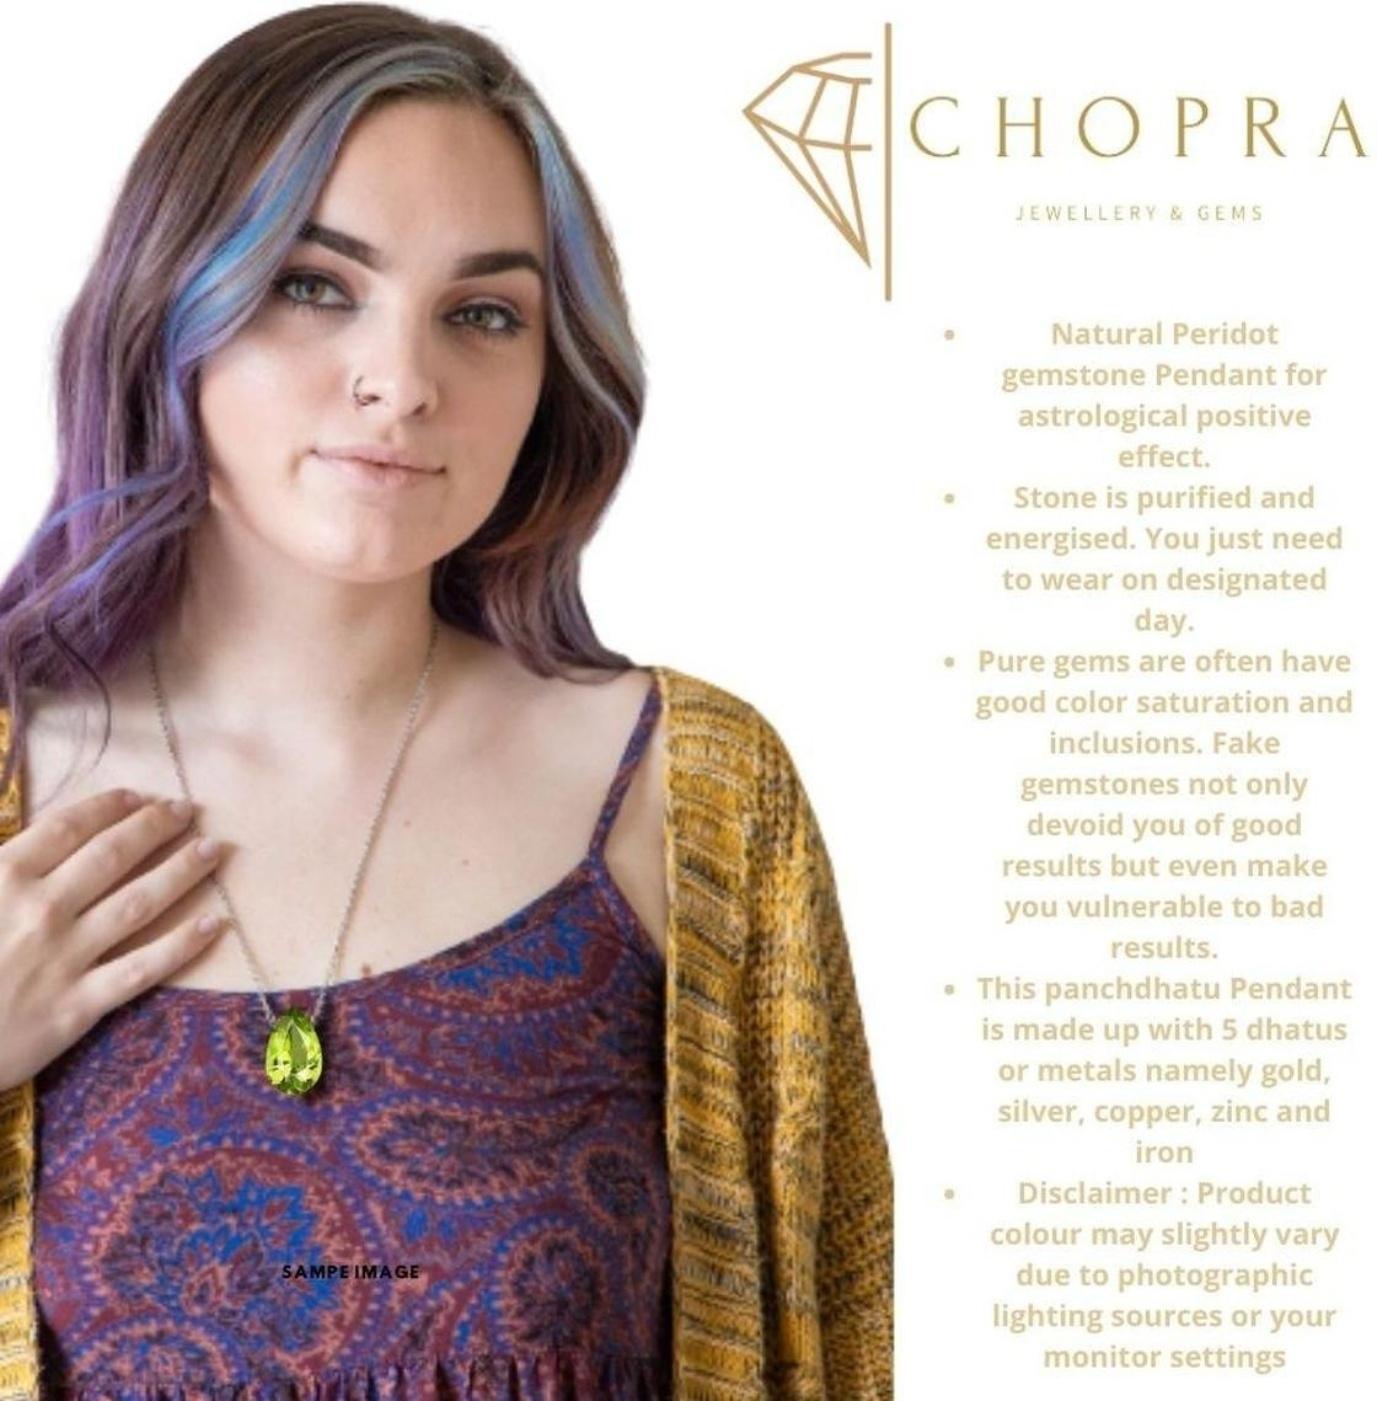
Chopra Gems Brass Peridot Stone Pendant Green (Men and Women) (Pendant_RSs92)
Type: Necklaces & Pendants
Brand: Chopra Gems & Jewellery
Price: Rs. 499
 Peridot was a very famous stone during ancient times.This stone is substitute of emerald. Peridots have magical and mystical properties associated with them. Some of its benefits areperidots increase strength and vitality in people.They have a calming effect on the wearer. They are also said to bring happiness and warmth in the lives of people.They increase strength in people and reduce anxiety.When used as a necklace, they become a protector against negative emotions.They are known to have healing effect on liver and gall bladder.They help people in understanding relationships and their values. Since this stone is related to happiness, love and truth, it instills a sense of truthfulness in people and makes them think in a rational way.This stone releases negativity and brings clarity in thoughts.
Features: Type pendant,Color green,Material brass
Included: Peridot Stone Pendant